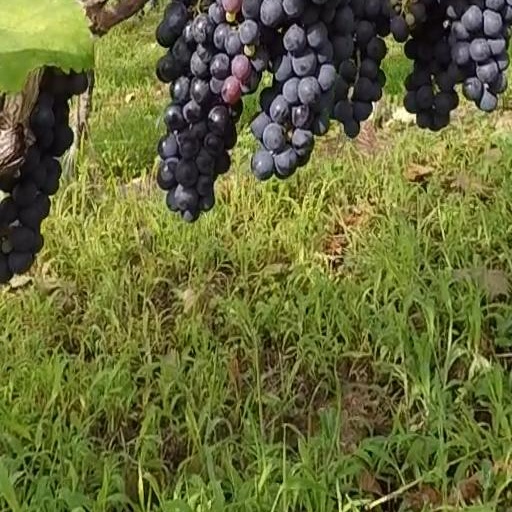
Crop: grape